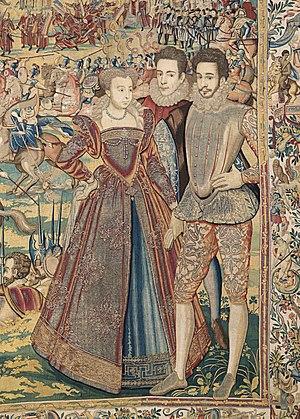
Représentation de Marguerite de Valois et de son frère, le duc François d'Anjou. Détail de la tapisserie dite de «
Les tapisseries des Valois sont une série de huit tapisseries, représentant les festivités de la cour de France de la seconde moitié du XVIᵉ siècle. Ces tapisseries ont probablement été réalisées après 1580, aux Pays-Bas espagnols, à Bruxelles ou à Anvers.
Lucas d'Heere ou de Heere, parfois Mijnsheeren ou Derus en latin, né à Gand en 1534 et mort à Paris le 29 août 1584, est un peintre, poète et écrivain d'origine flamande.